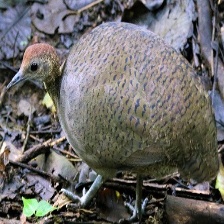
Species: GREAT TINAMOU
Scientific name: TINAMUS MAJOR